Ayódar

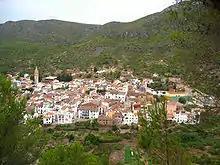
View of Ayodar Town in Castellón

Ayódar is a municipality in the "comarca" of Alto Mijares, Castellón, Valencia, Spain.